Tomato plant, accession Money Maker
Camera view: vertical (180 deg); turntable rotation: 0 degrees
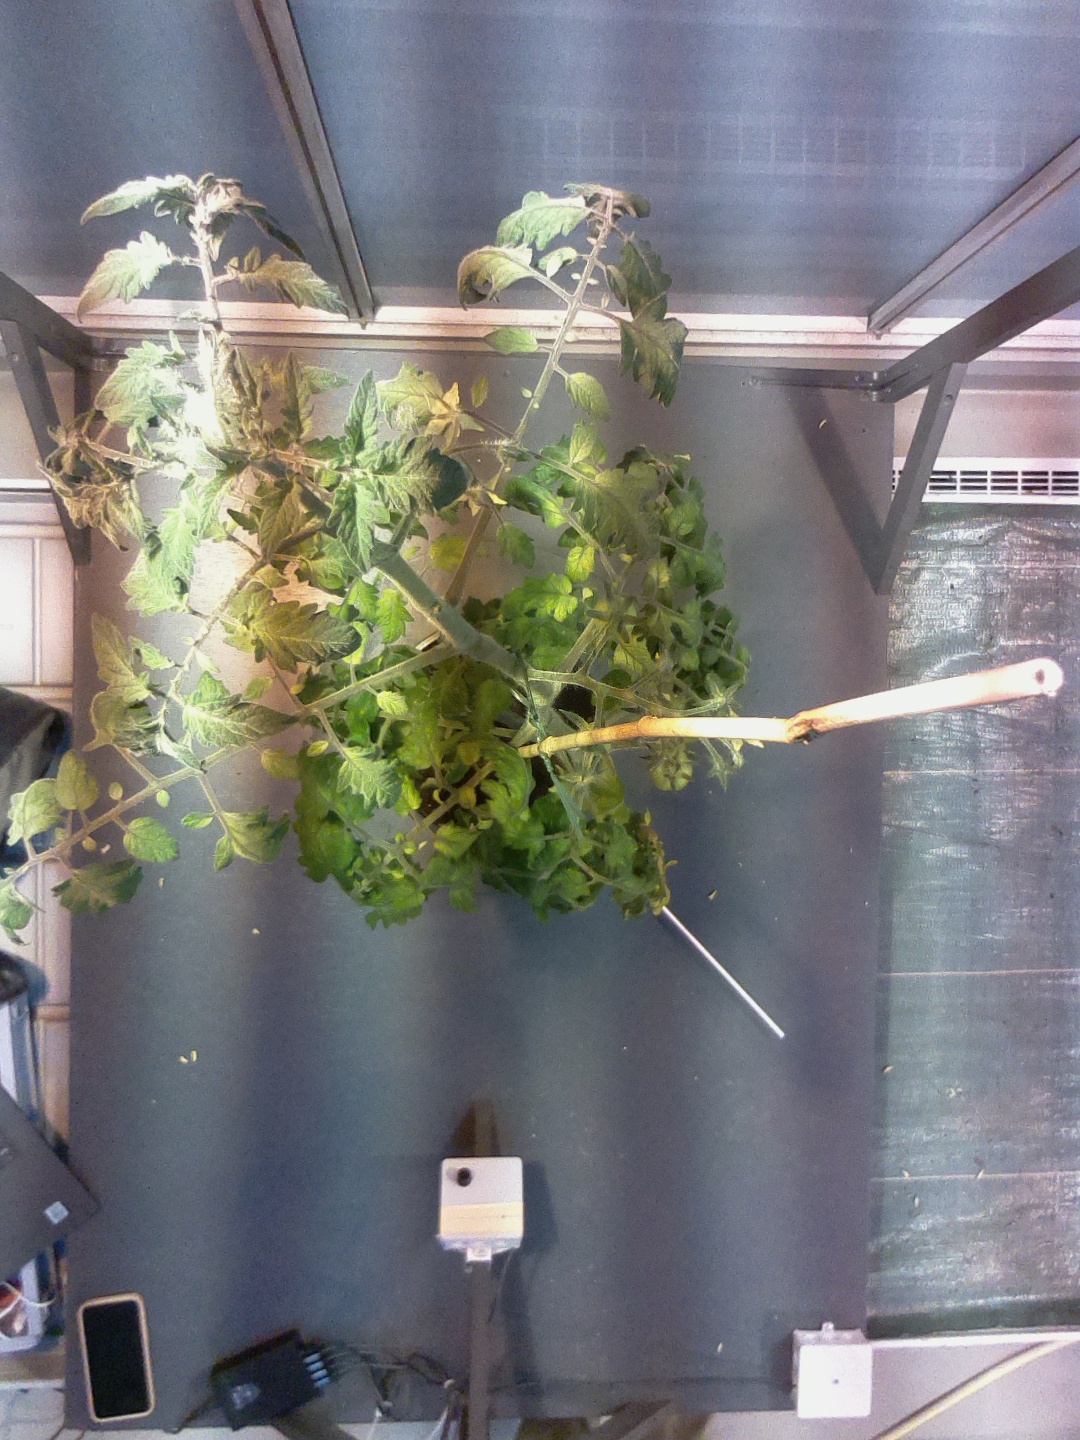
BBCH growth stage 73: 30%-40% of final fruit size